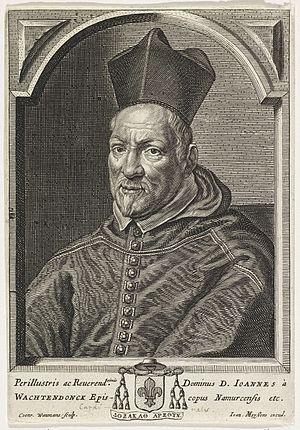
Jean de Wachtendonck, est un ecclésiastique qui fut successivement évêque de Namur de 1654 à 1667 puis archevêque de Malines de 1667 à sa mort.